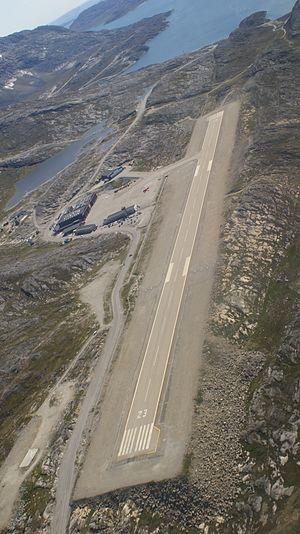
L'aéroport de Nuuk est un aéroport situé à 4 km au nord-est du centre-ville de Nuuk, capitale du Groenland. C'est le deuxième plus gros aéroport du Groenland, après celui de Kangerlussuaq.